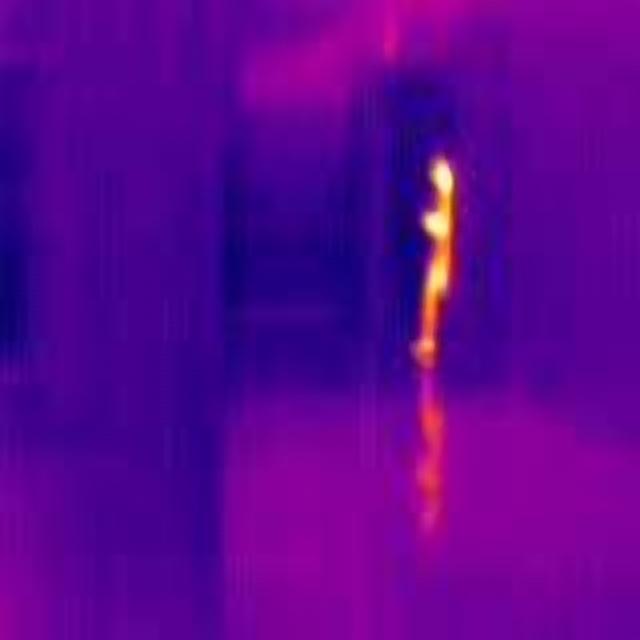
Detected objects:
label: person